Houma, Louisiana

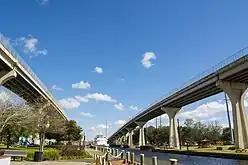
The "Twin Spans" bridges in downtown Houma serve as the main thoroughfare for crossing the Intracoastal Waterway.

As of the 2020 United States census, there were 33,406 people, 12,612 households, and 7,970 families residing in the city.